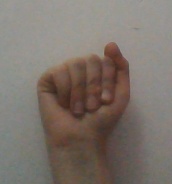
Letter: saad